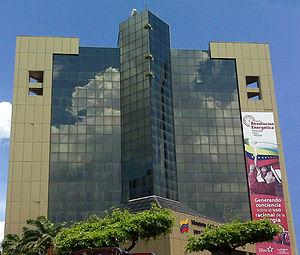
Petróleos de Venezuela
Petróleos de Venezuela, S.A. er et venezuelansk statsejet olieselskab. Det beskæftiger sig med udforskning, produktion, rafinering og eksport af olie, samt udforskning og produktion af naturgas.